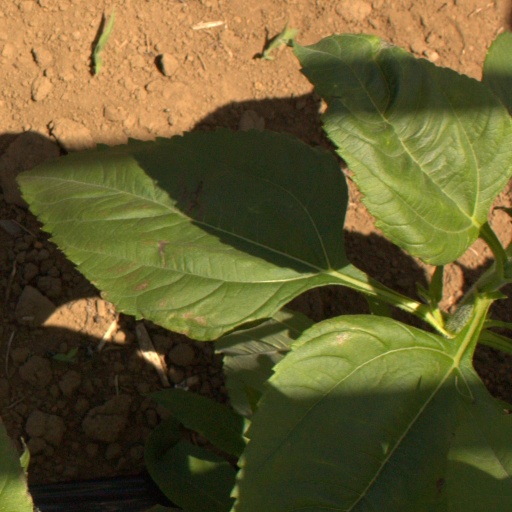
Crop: Jerusalem artichoke